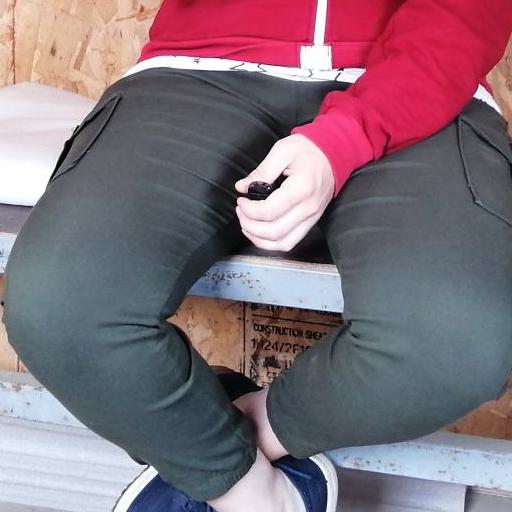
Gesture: no_gesture